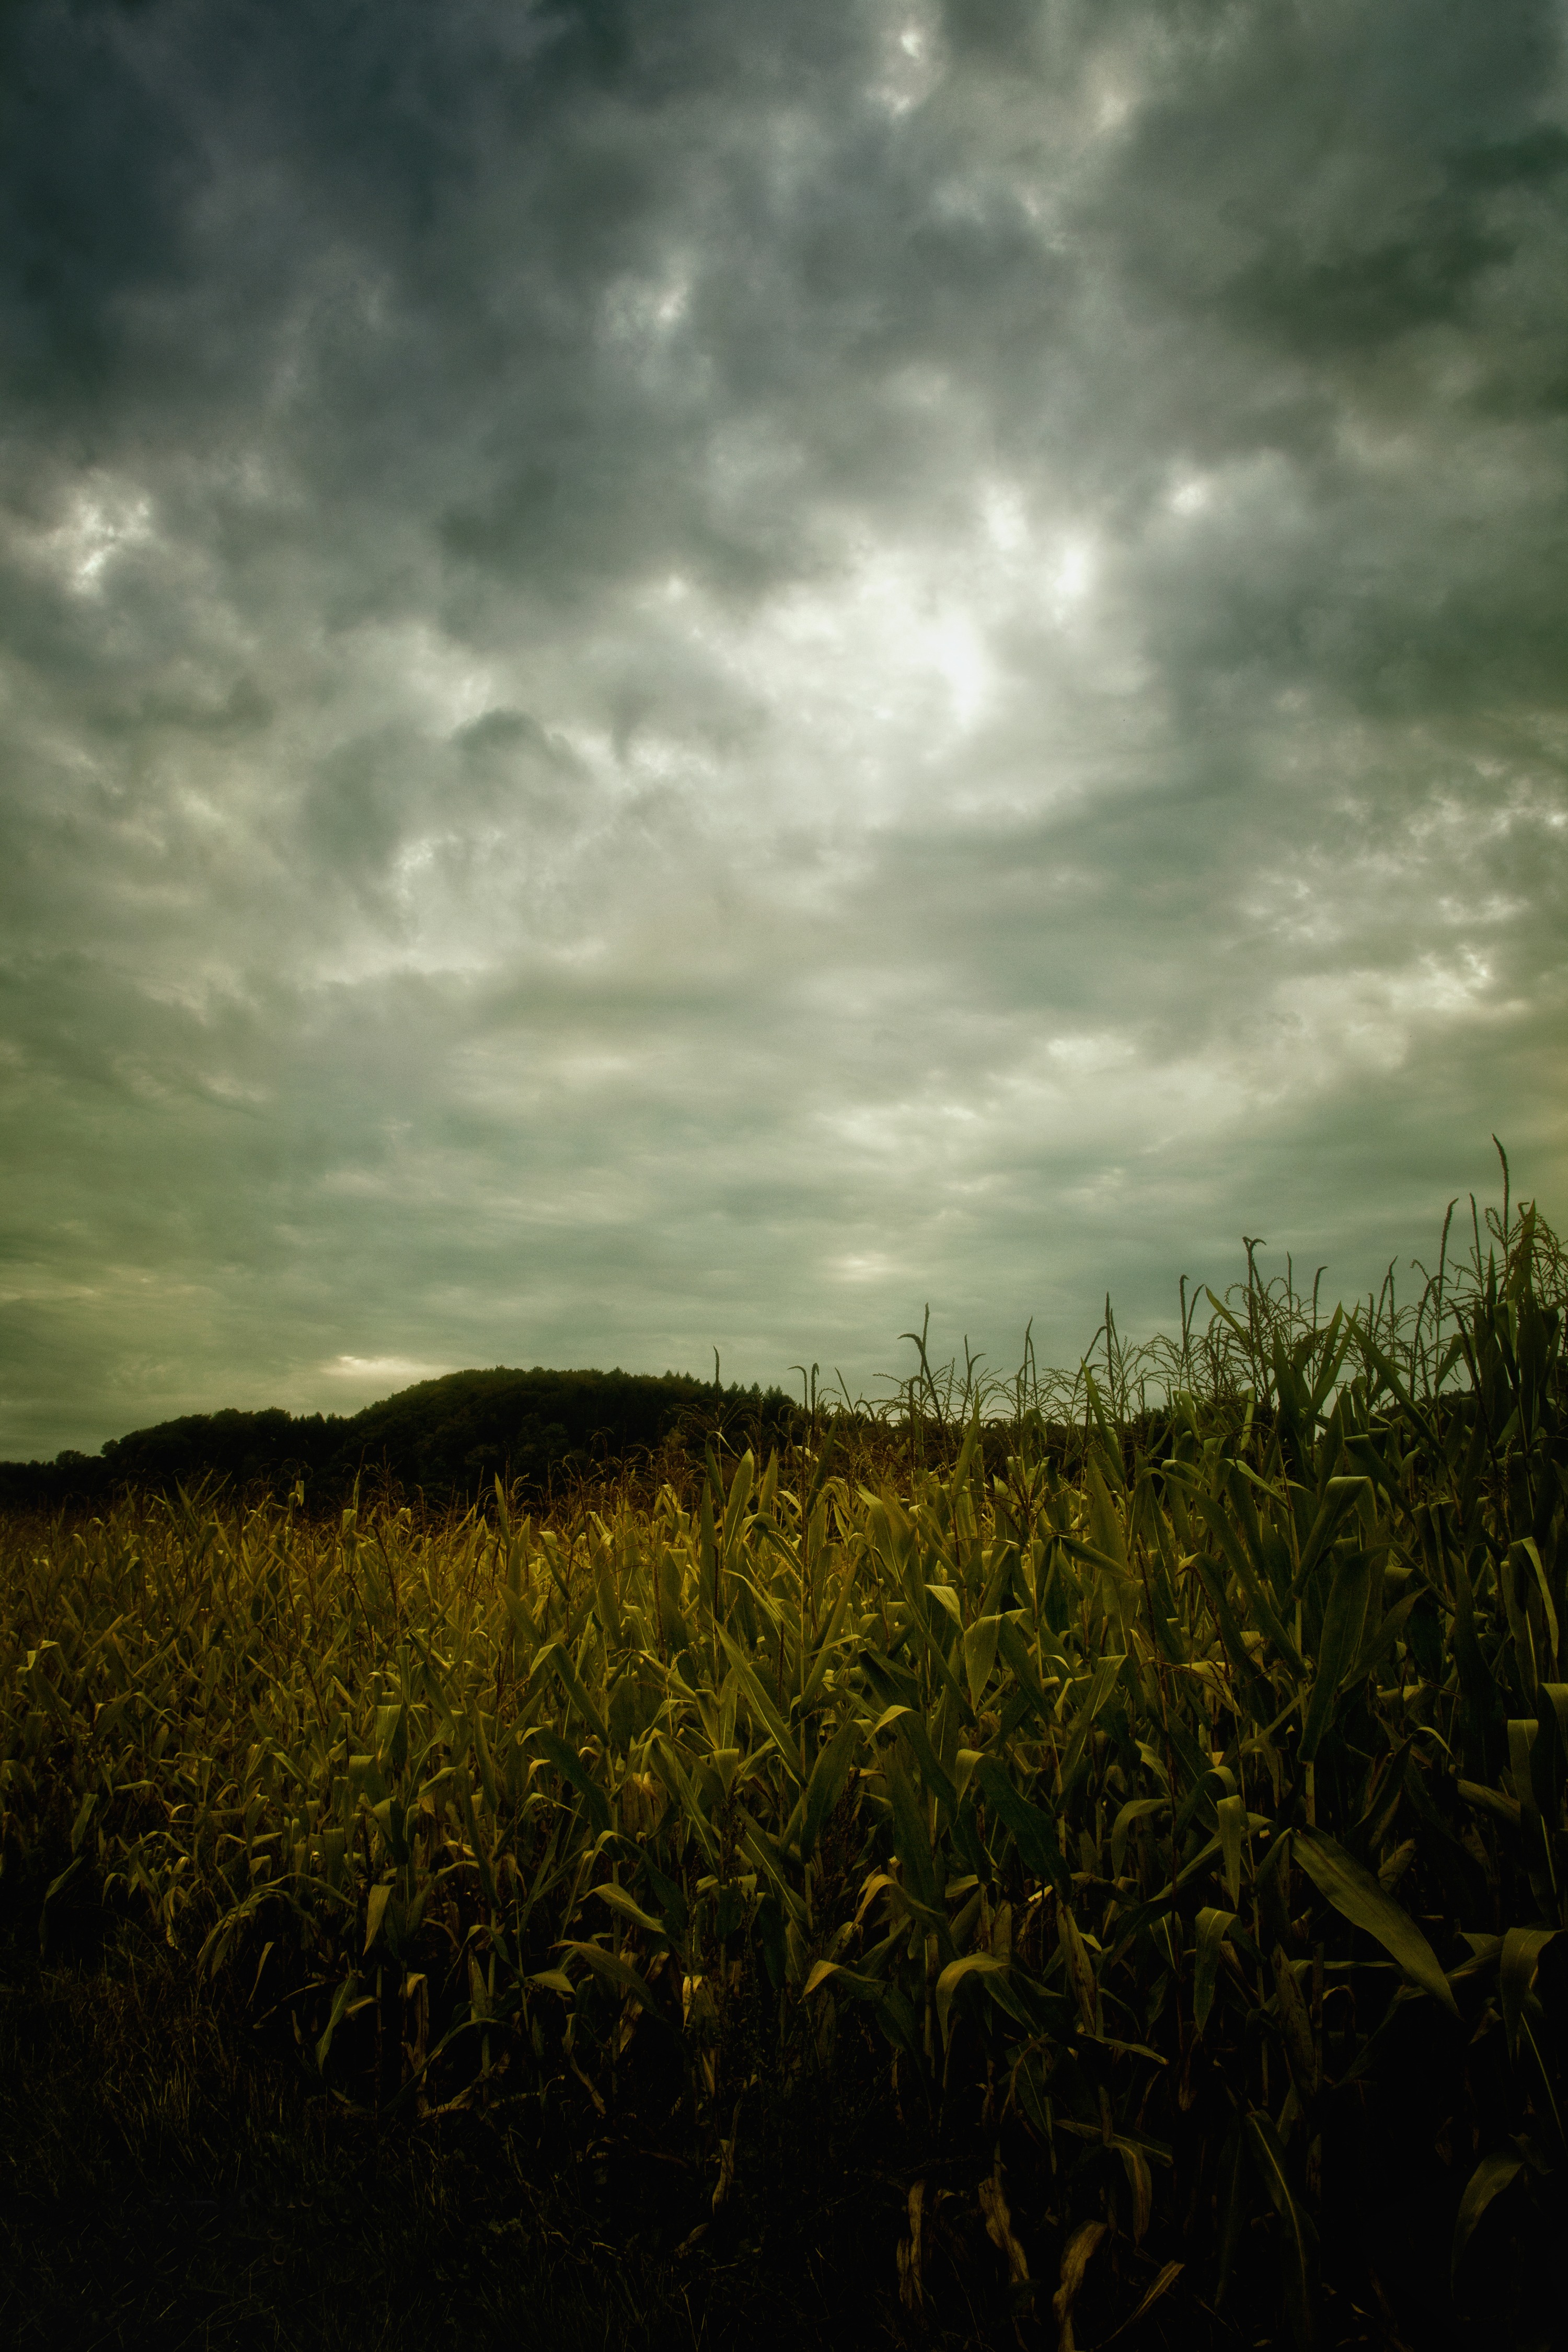
landscape, tree, nature, grass, horizon, light, cloud, plant, sky, sun, sunrise, sunset, field, meadow, prairie, sunlight, morning, leaf, hill, flower, dawn, dusk, evening, green, crop, darkness, agriculture, clouds, grassland, dramatic, habitat, mood, rural area, corn on the cob, cloudiness, meteorological phenomenon, atmospheric phenomenon, grass family